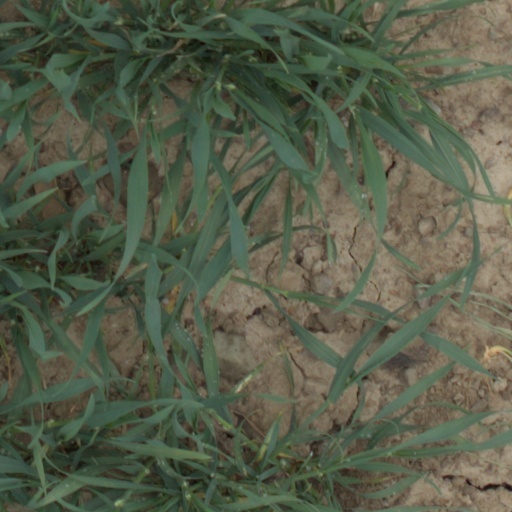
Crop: wheat